Batman: Streets of Gotham

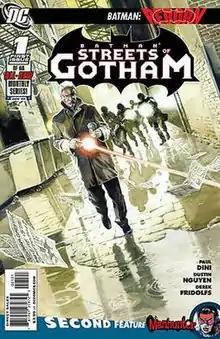
Variant incentive cover to "Batman: Streets of Gotham" #1, art by J. G. Jones.

Batman: Streets of Gotham is an American comic book written by Paul Dini, with art by Dustin Nguyen, published by the comic book publishing company DC Comics. The series stars Dick Grayson as the new Batman and ties into Grant Morrison's overarching "" story and the new "Gotham City Sirens" monthly. The series ran for 21 issues, from 2009 to 2011.